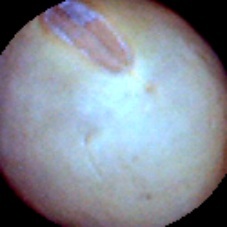
Label: Intact